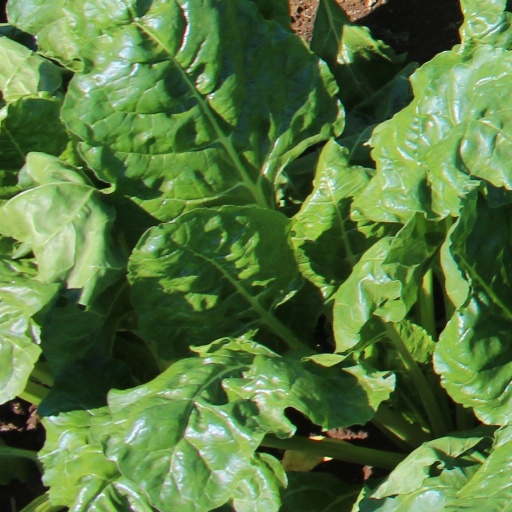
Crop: sugar beet